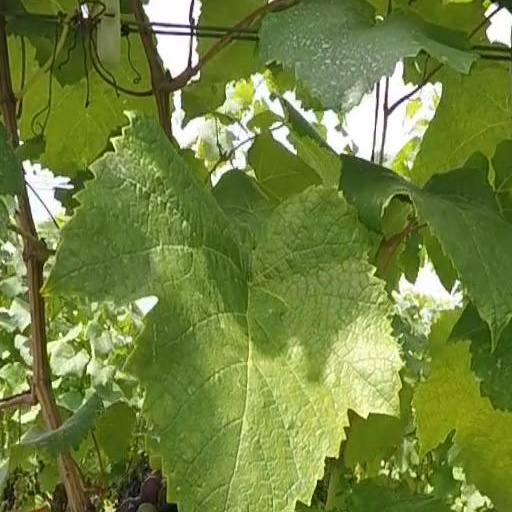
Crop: grape